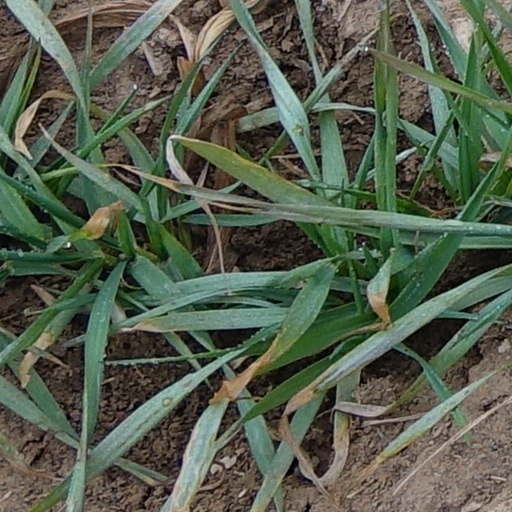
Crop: wheat